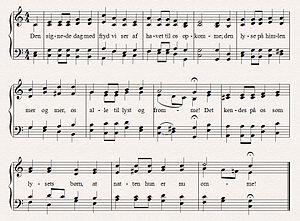
Den signede dag med fryd vi ser / Melodi
Første vers af salmen 'Den signede dag med fryd vi ser' med melodi. Teksten er skrevet af N. F. S. Grundtvig i 1826, og musikken er komponeret af C. E. F. Weyse samme år. Filen er lavet i programmet Sibelius 6.
Den signede dag blev skrevet af N.F.S. Grundtvig med melodi af C.E.F. Weyse.